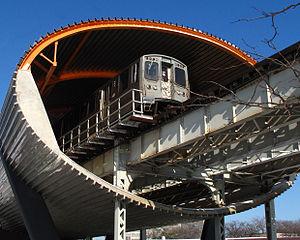
Le métro de Chicago est un réseau de transport en commun ferré qui dessert une grande partie de la ville de Chicago et de sa proche agglomération, il est principalement connu pour une de ses particularités : il est en grande partie aérien.